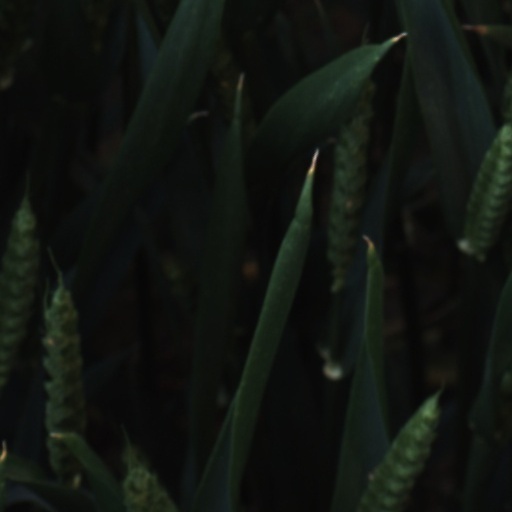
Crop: wheat